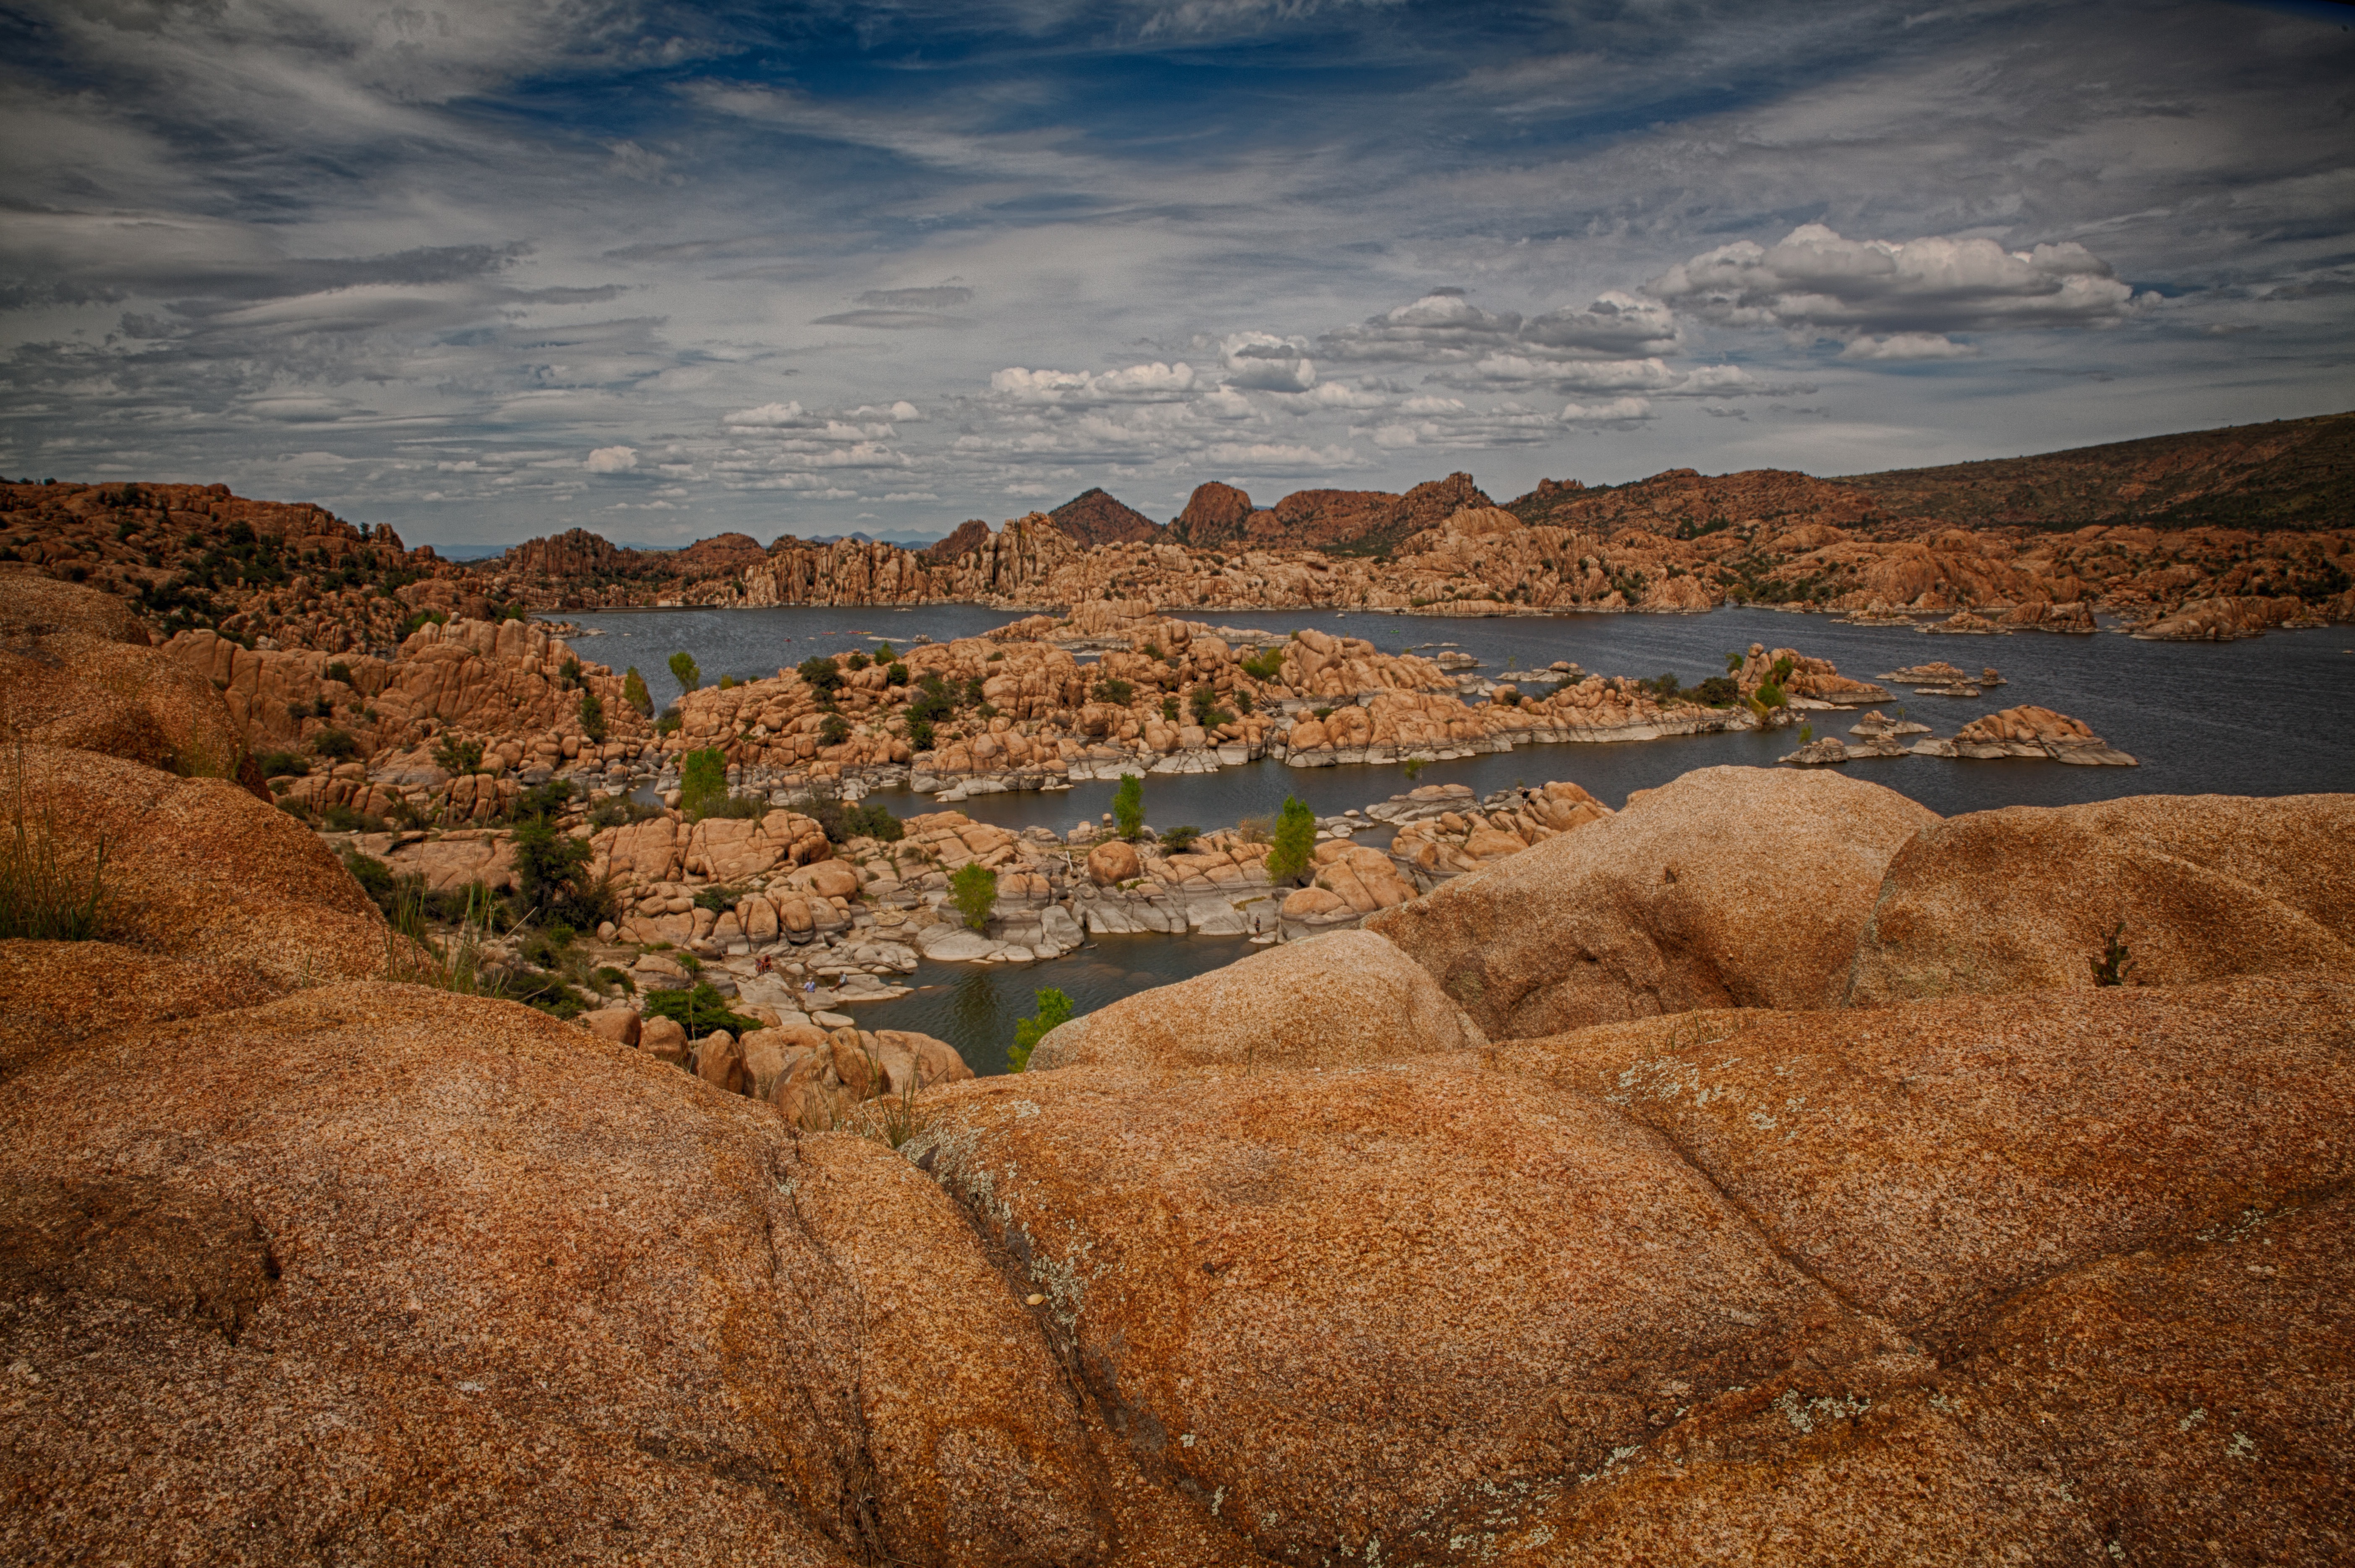
landscape, sea, coast, nature, rock, wilderness, mountain, cloud, morning, hill, lake, river, valley, cliff, autumn, canyon, terrain, geology, badlands, plateau, loch, wadi, landform, geographical feature, mountainous landforms